Maun (island)

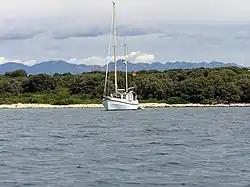
Sailboat off the island of Maun

Maun is an island in the Adriatic Sea located southwest of Pag and northeast of Olib. Its area is .